U.S. Route 64 in Oklahoma

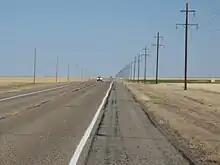
US-64 east of Boise City

U.S. Route 64 crosses the New Mexico–Oklahoma state line northeast of Clayton, New Mexico, concurrent with US-56 and US-412. The three highways enter the state just north of the extreme southwest corner of Cimarron County, the westernmost tip of the Oklahoma Panhandle. The highways head northeast, passing through disconnected parcels of the Rita Blanca National Grassland. The first town US-56, US-64, and US-412 encounter in Oklahoma is unincorporated Felt, of which they skirt the northern edge. The highways then cross the Beaver River before intersecting US-385, which joins the other three highways in a concurrency as they approach Boise City, the county seat. In Boise City, the highways reach a traffic circle which surrounds the Cimarron County Courthouse. At this traffic circle, US-56, US-64, and US-412 all turn east, while US-385 splits away to the north. State Highway 3 (SH-3) enters the circle from the north and leaves from the east, following US-64, while SH-325 begins at the circle and heads west toward Kenton. East of town, US-56/US-64/US-412/SH-3 have an interchange with US-287, which bypasses Boise City to the east. northeast of here, US-56 splits away from the other highways; it continues northeast, while US-64/US-412/SH-3 turn onto a due east course. The routes intersect SH-171 east of the split.